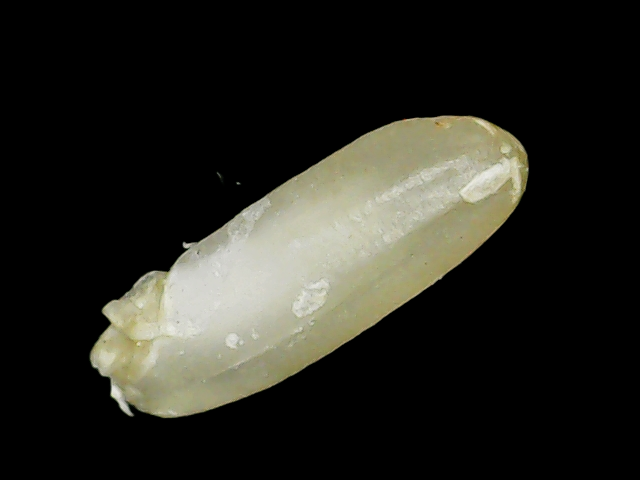
Rice variety: Binadhan23